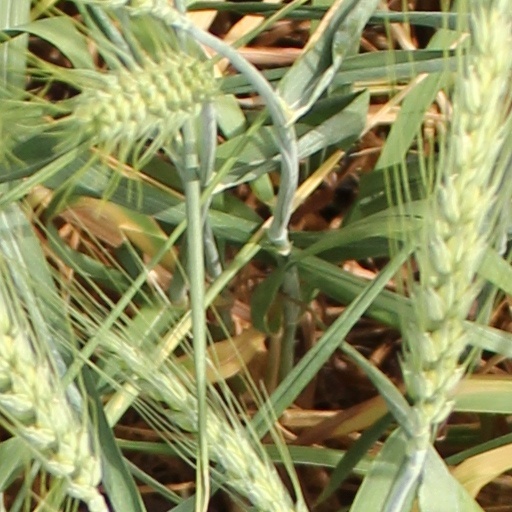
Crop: wheat